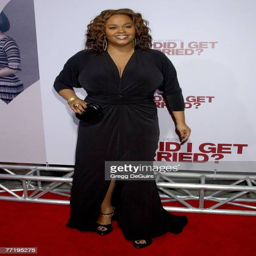
neo soul artist arrives premiere